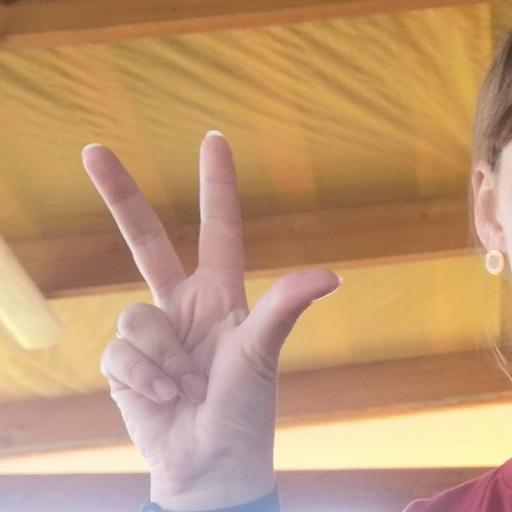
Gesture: three2